François-Maximilien Bibaud

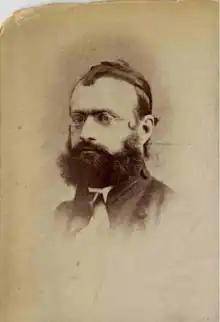

François-Maximilien Bibaud (23 October 1823 – 9 July 1887) was a Canadian lawyer, professor of law, polygraph, and chronicler. Son of Michel Bibaud, has an important place in Canadian history because of his teaching of law and extensive writing on a variety of juridical subjects. He was born in Montreal, Quebec.